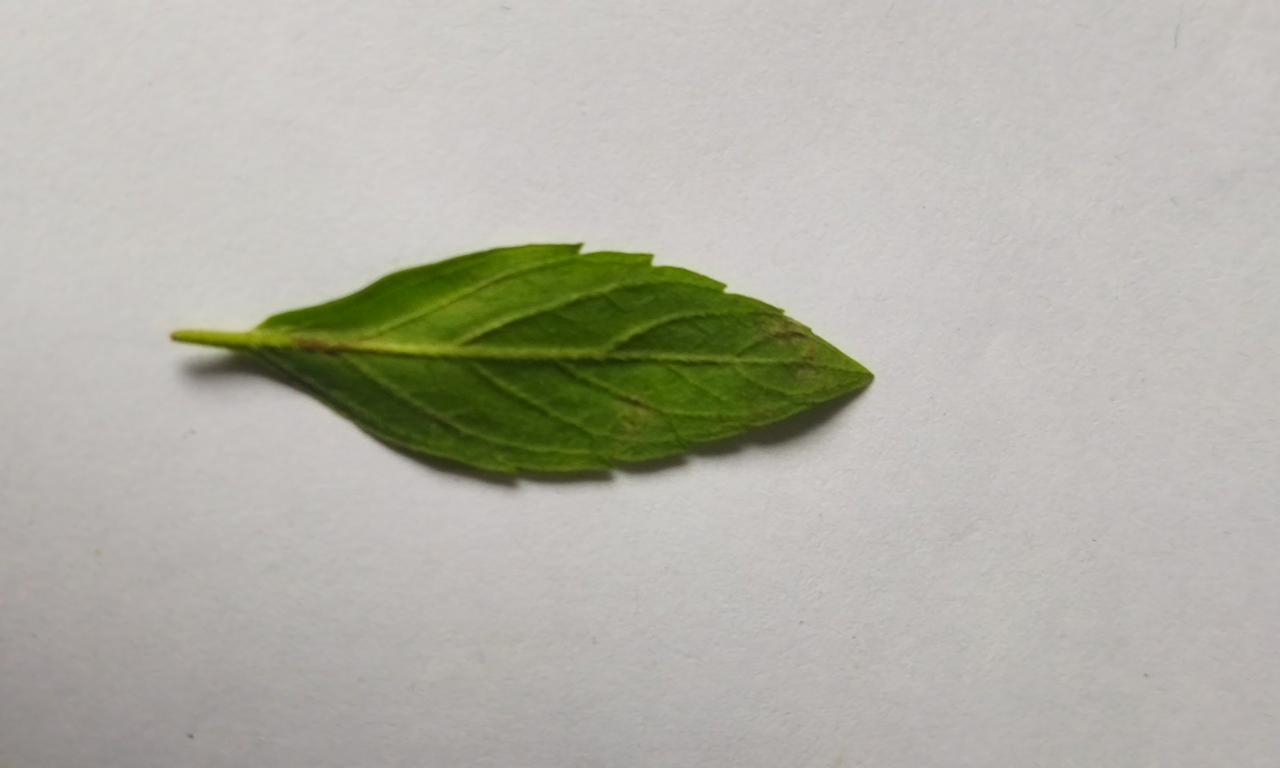
Label: Fresh